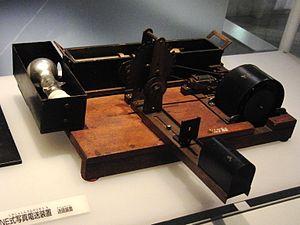
'Yasujirō Niwa est un chercheur japonais en électrotechnique originaire de Matsusaka dans la préfecture de Mie. Dans les années 1920, il invente un dispositif simple pour la transmission photo télégraphique par câble et plus tard par l'intermédiaire de la radio, précurseur de la télévision mécanique.